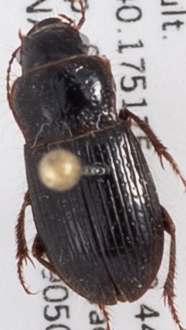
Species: Piosoma setosum
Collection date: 2019-05-07
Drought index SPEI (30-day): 0.48
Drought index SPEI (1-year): -0.5
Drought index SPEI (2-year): -0.764